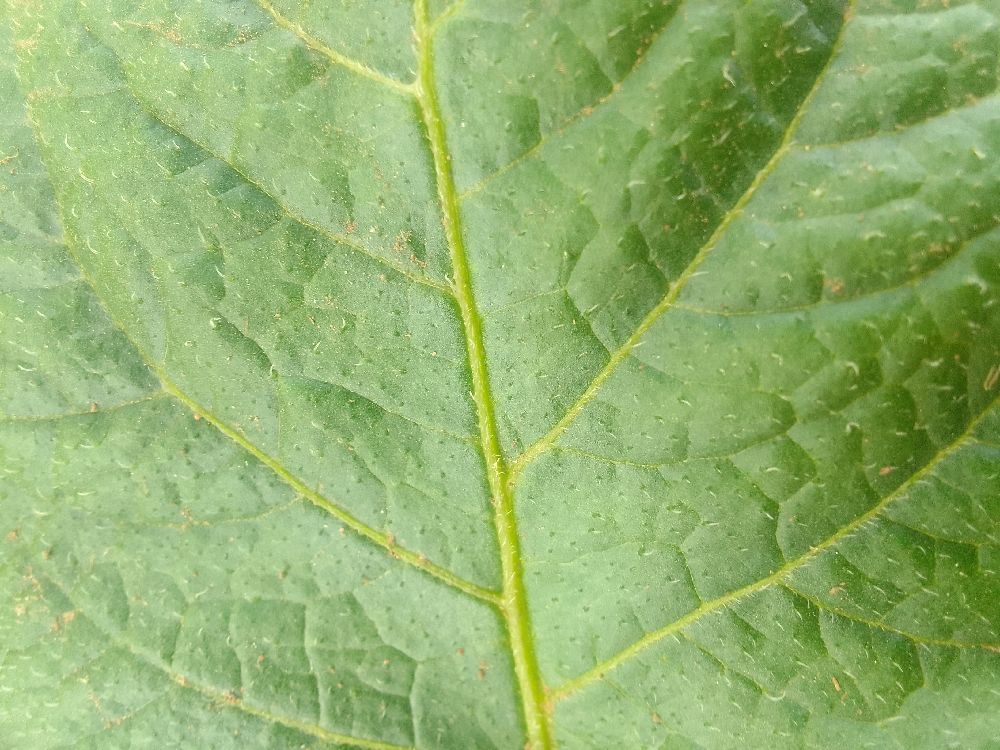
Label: Healthy